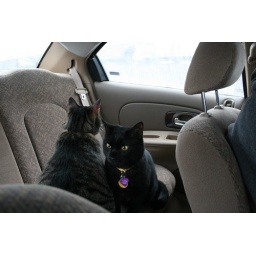
cats in car II